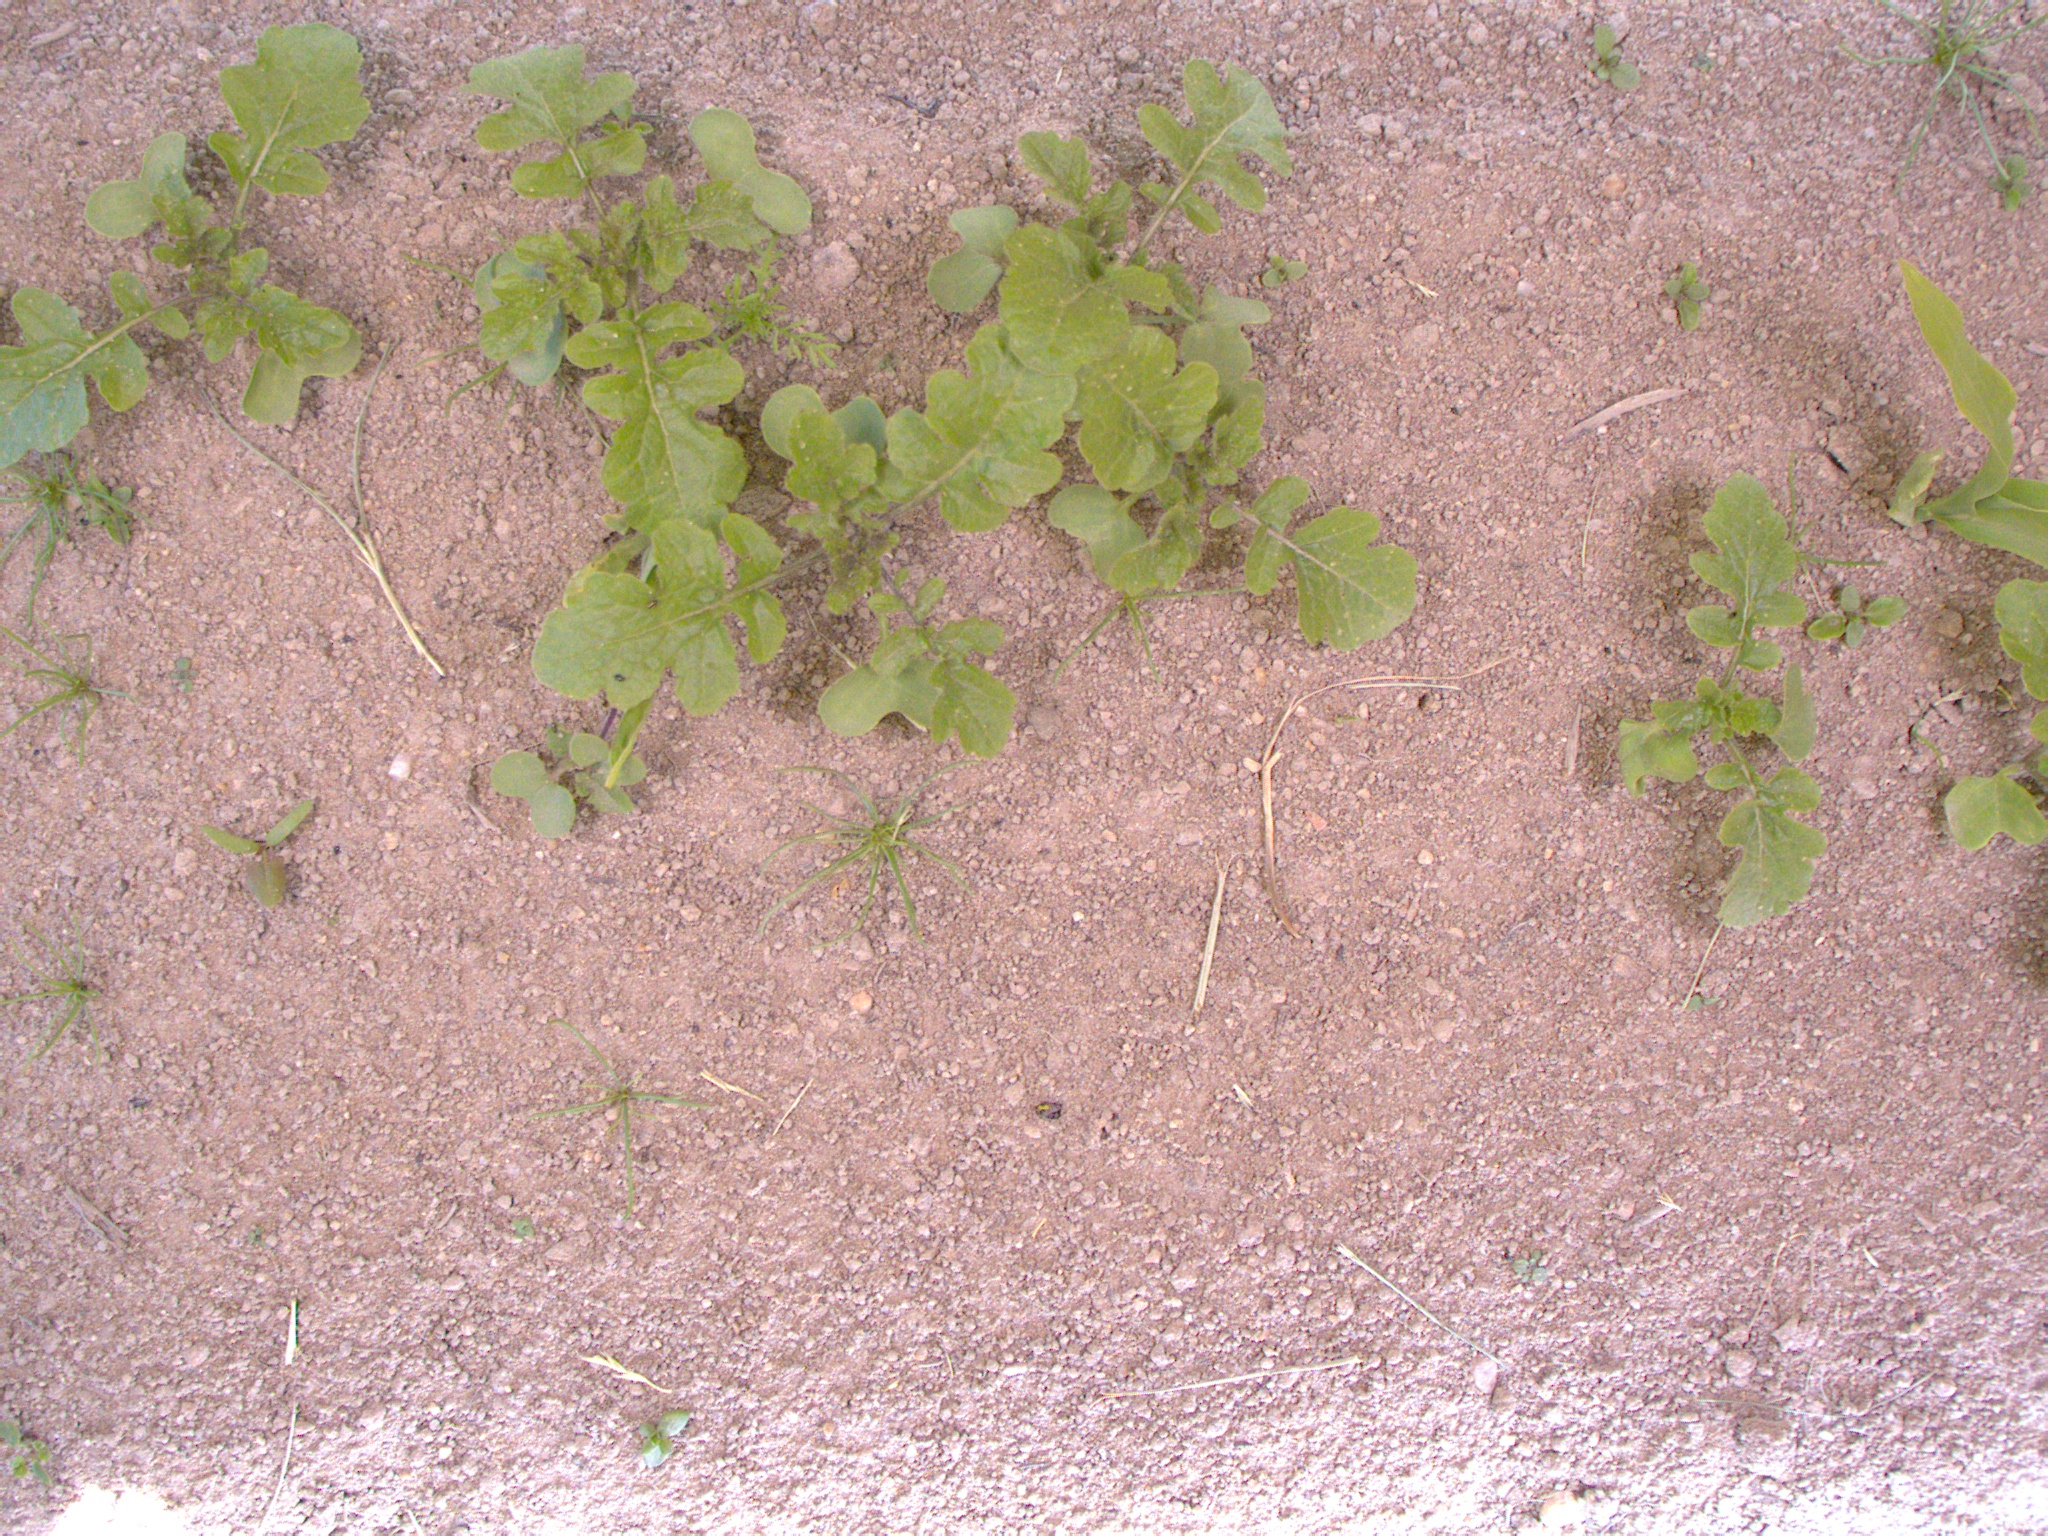
Crop: maize
Objects: maize, stem_maize